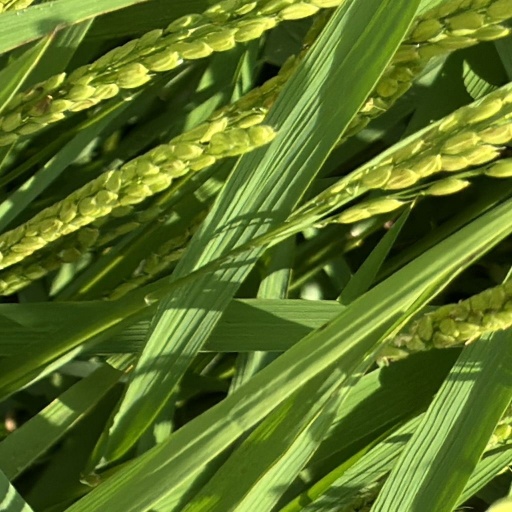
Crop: rice